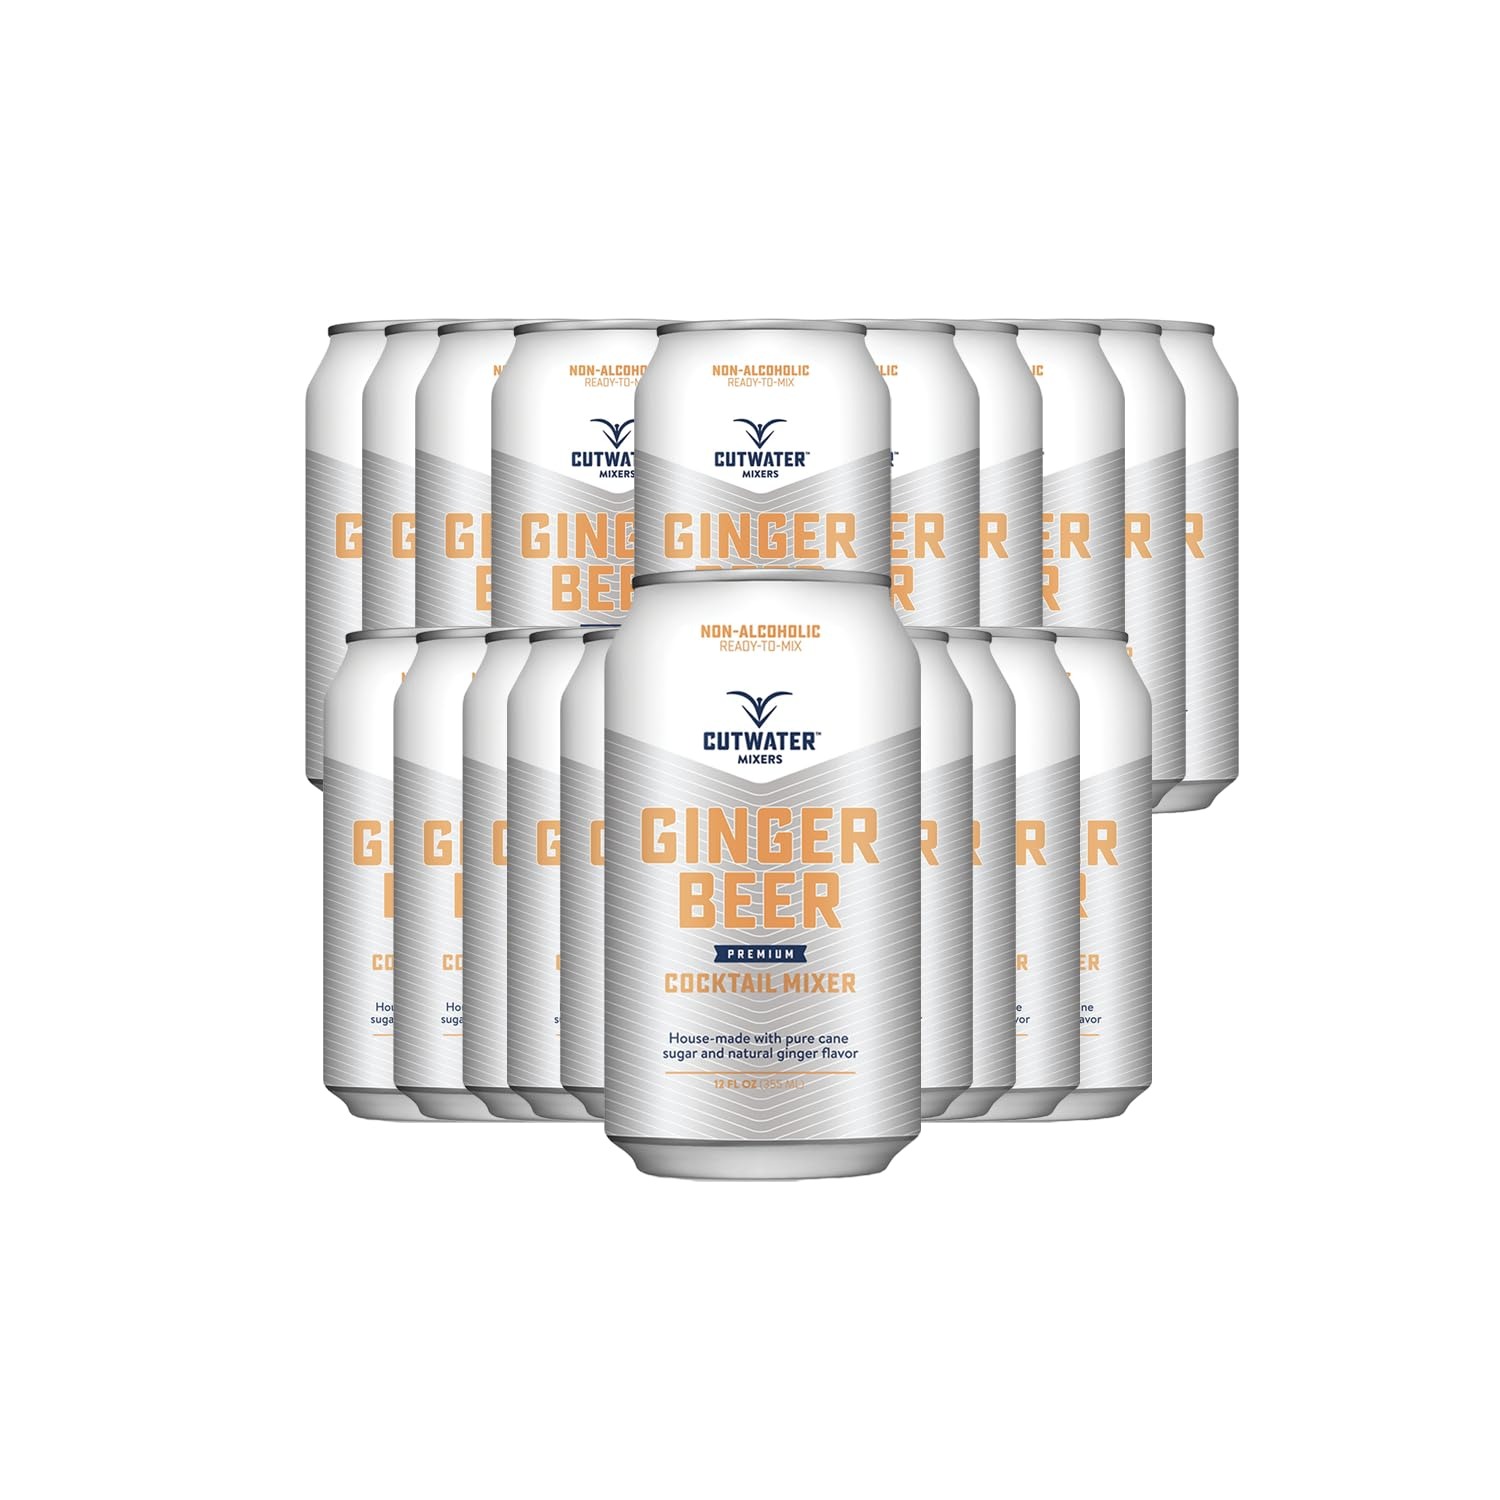
Item Name: Cutwater Non-Alcoholic Ginger Beer 20 Pack - 12oz Cans - 110 Calories Fat-Free - Soda Mixer for Moscow Mule, Dark n Stormy
Bullet Point 1: Introducing Stoli Ginger Beer, a premium non - alcoholic soft drink designed to enhance any beverage experience.
Bullet Point 2: Crafted as an exceptional mixer, it features a natural blend of ingredients and a bold, spicy ginger flavor that enlivens the senses
Bullet Point 3: Harnessing natural ginger extract and carefully selecte d flavors, this top - tier mixer is free from artificial colors or flavors, ensuring a guilt - free indulgence
Bullet Point 4: Gluten - free and boldly refreshing, each sip provides a satisfying kick of ginger, awaken- ing the palate with every taste
Bullet Point 5: Reminiscent of classic ging er beers, Stoli Ginger Beer evokes nostalgia with its authentic ginger root spice kick, enriched with a subtle hint of lemon - lime for a refreshing twist
Bullet Point 6: Includes (20) Stoli Ginger Beer Cans , Phone and tablet holder and tasting notes/recipes
Value: 12.0
Unit: Fl Oz

Price: 64.98